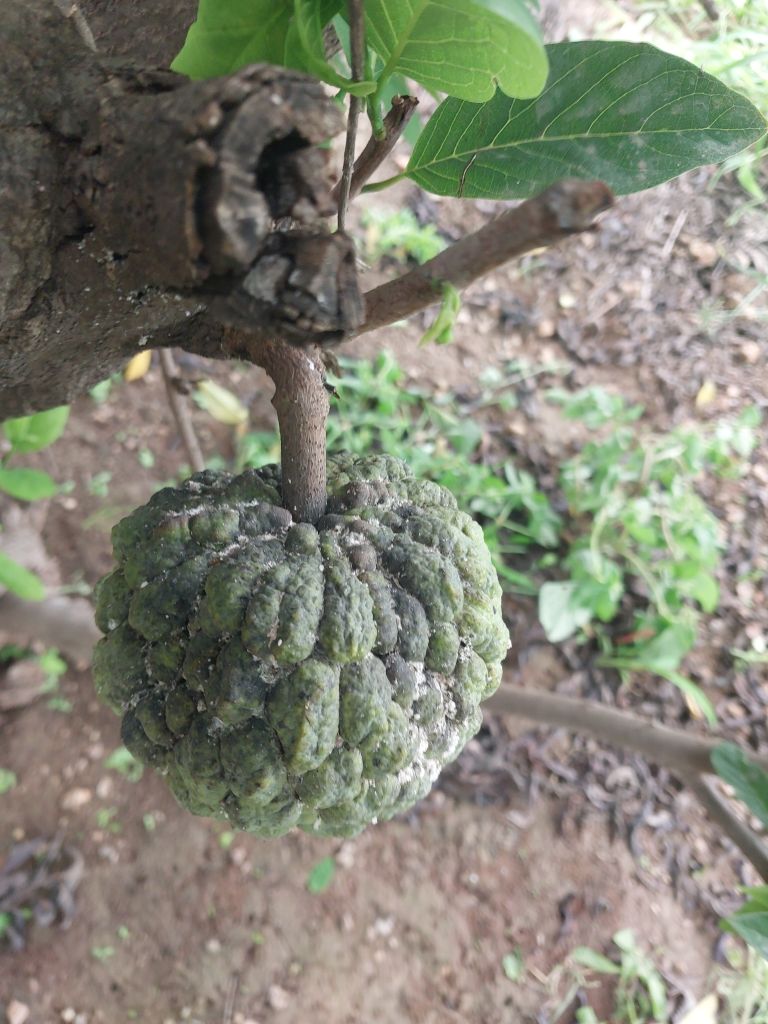
Disease label: Blank Canker